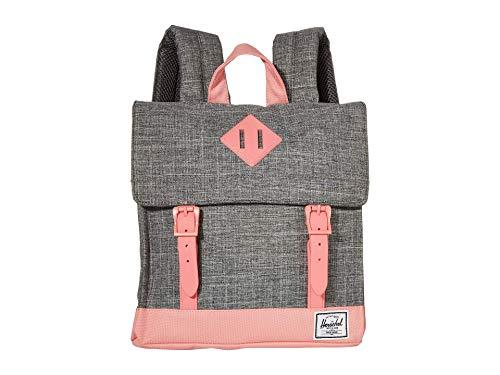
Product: Herschel Supply Co. Survey Kids Kid's Backpack
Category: Clothing, Shoes & Jewelry | Luggage & Travel Gear | Backpacks | Kids' Backpacks
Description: Hidden zippered storage sleeve.
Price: $45.25